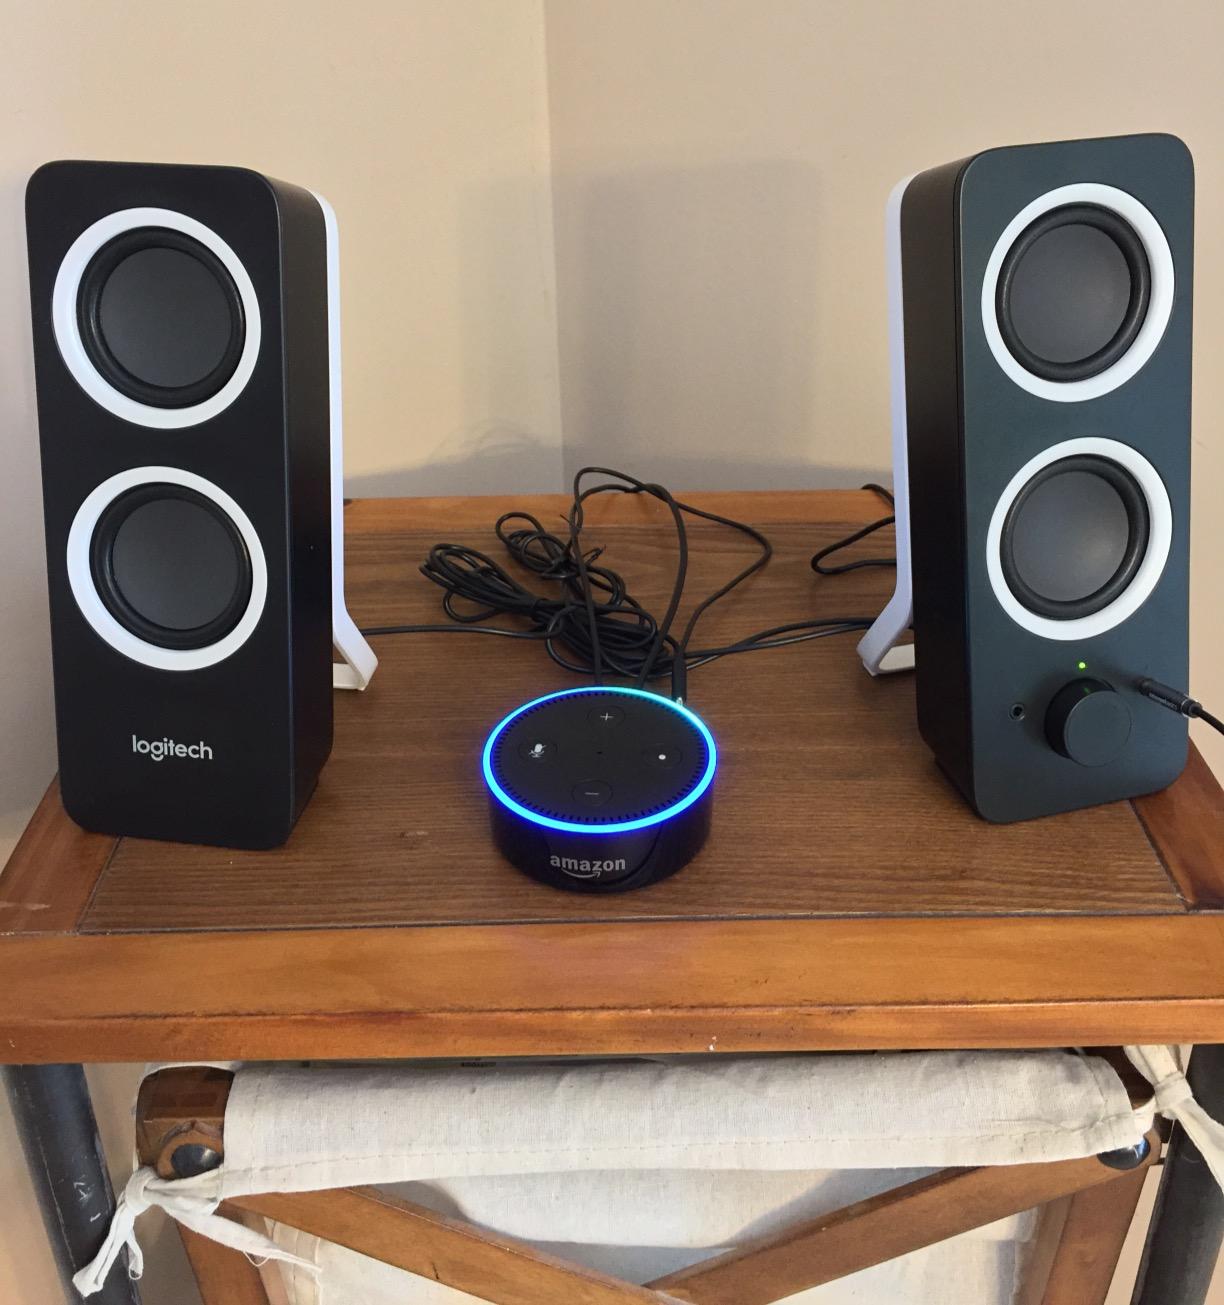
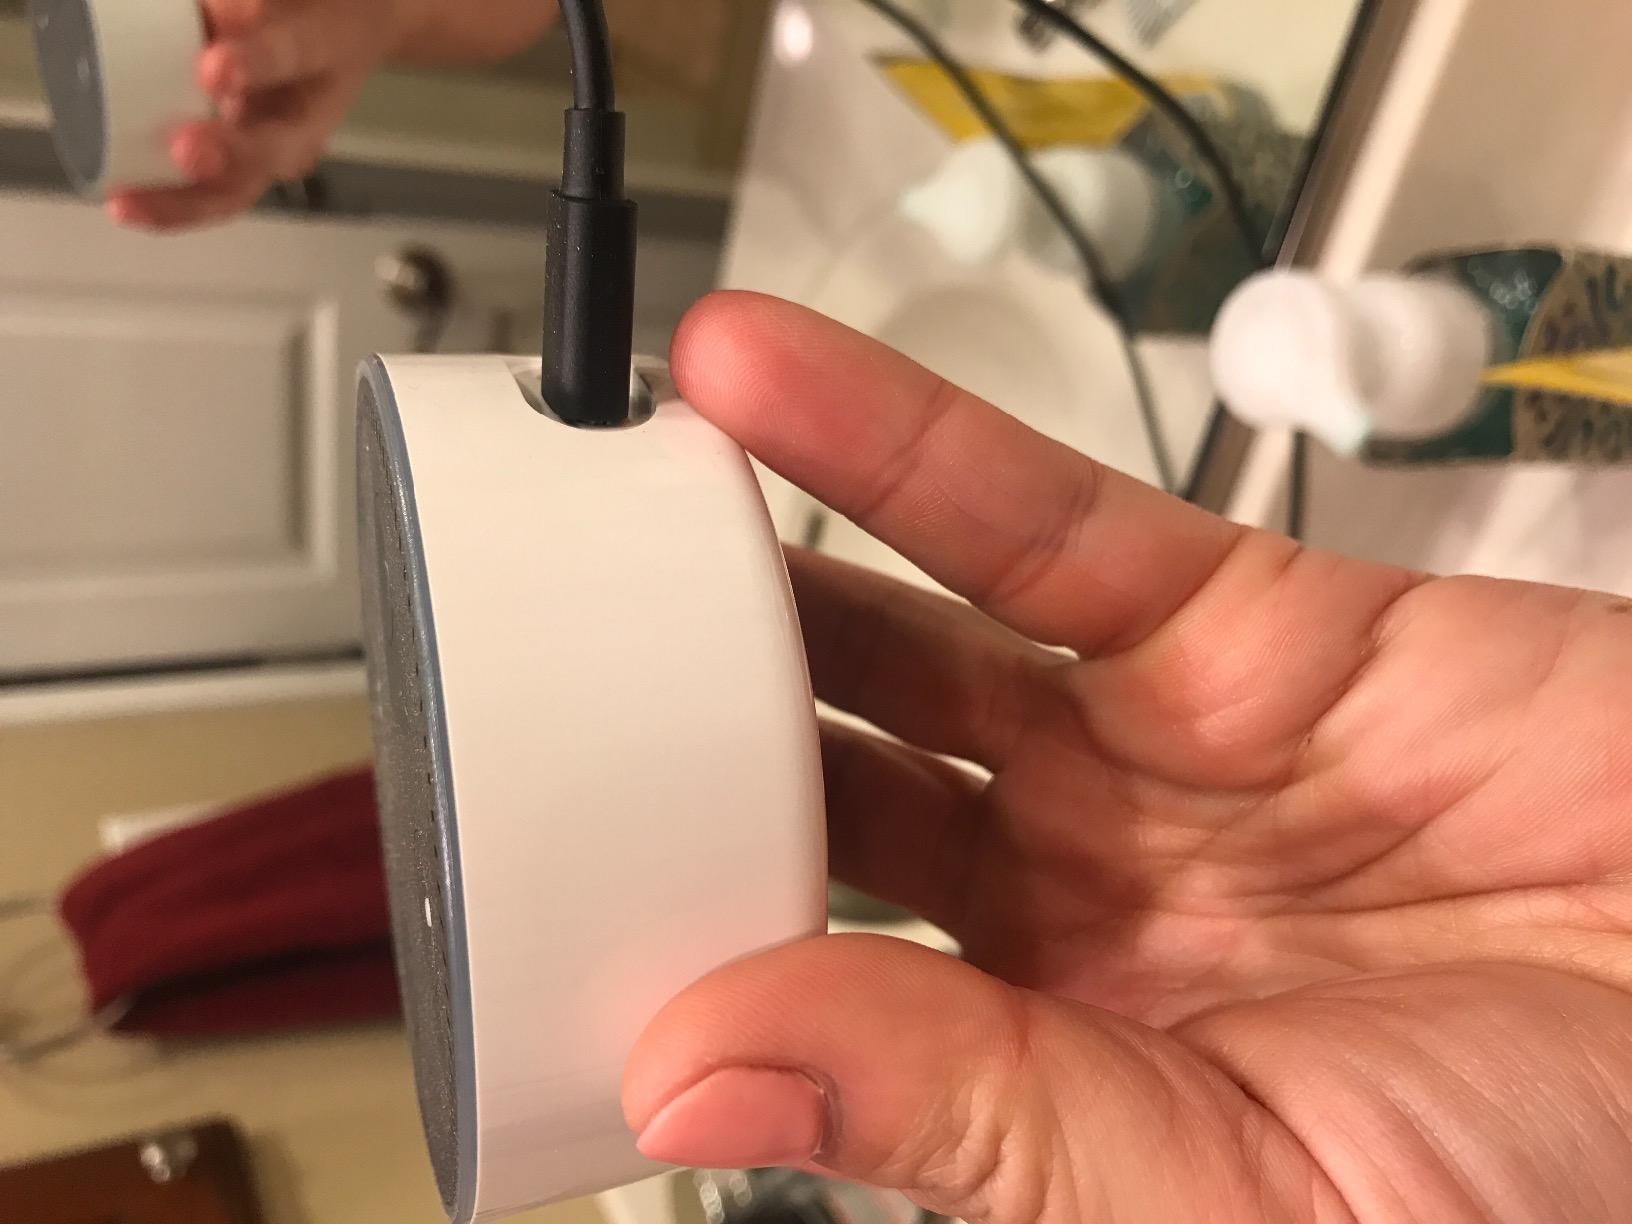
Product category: speaker
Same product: no